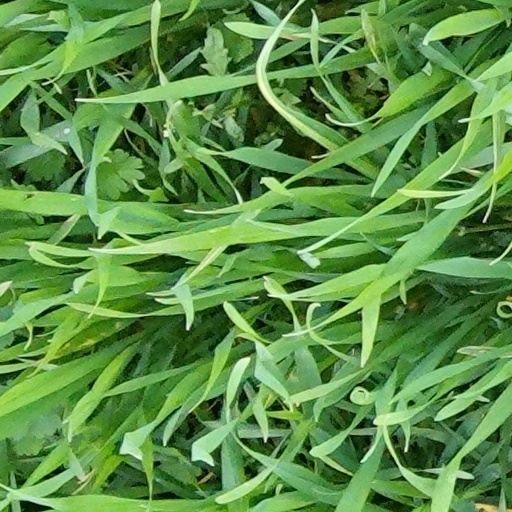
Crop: wheat